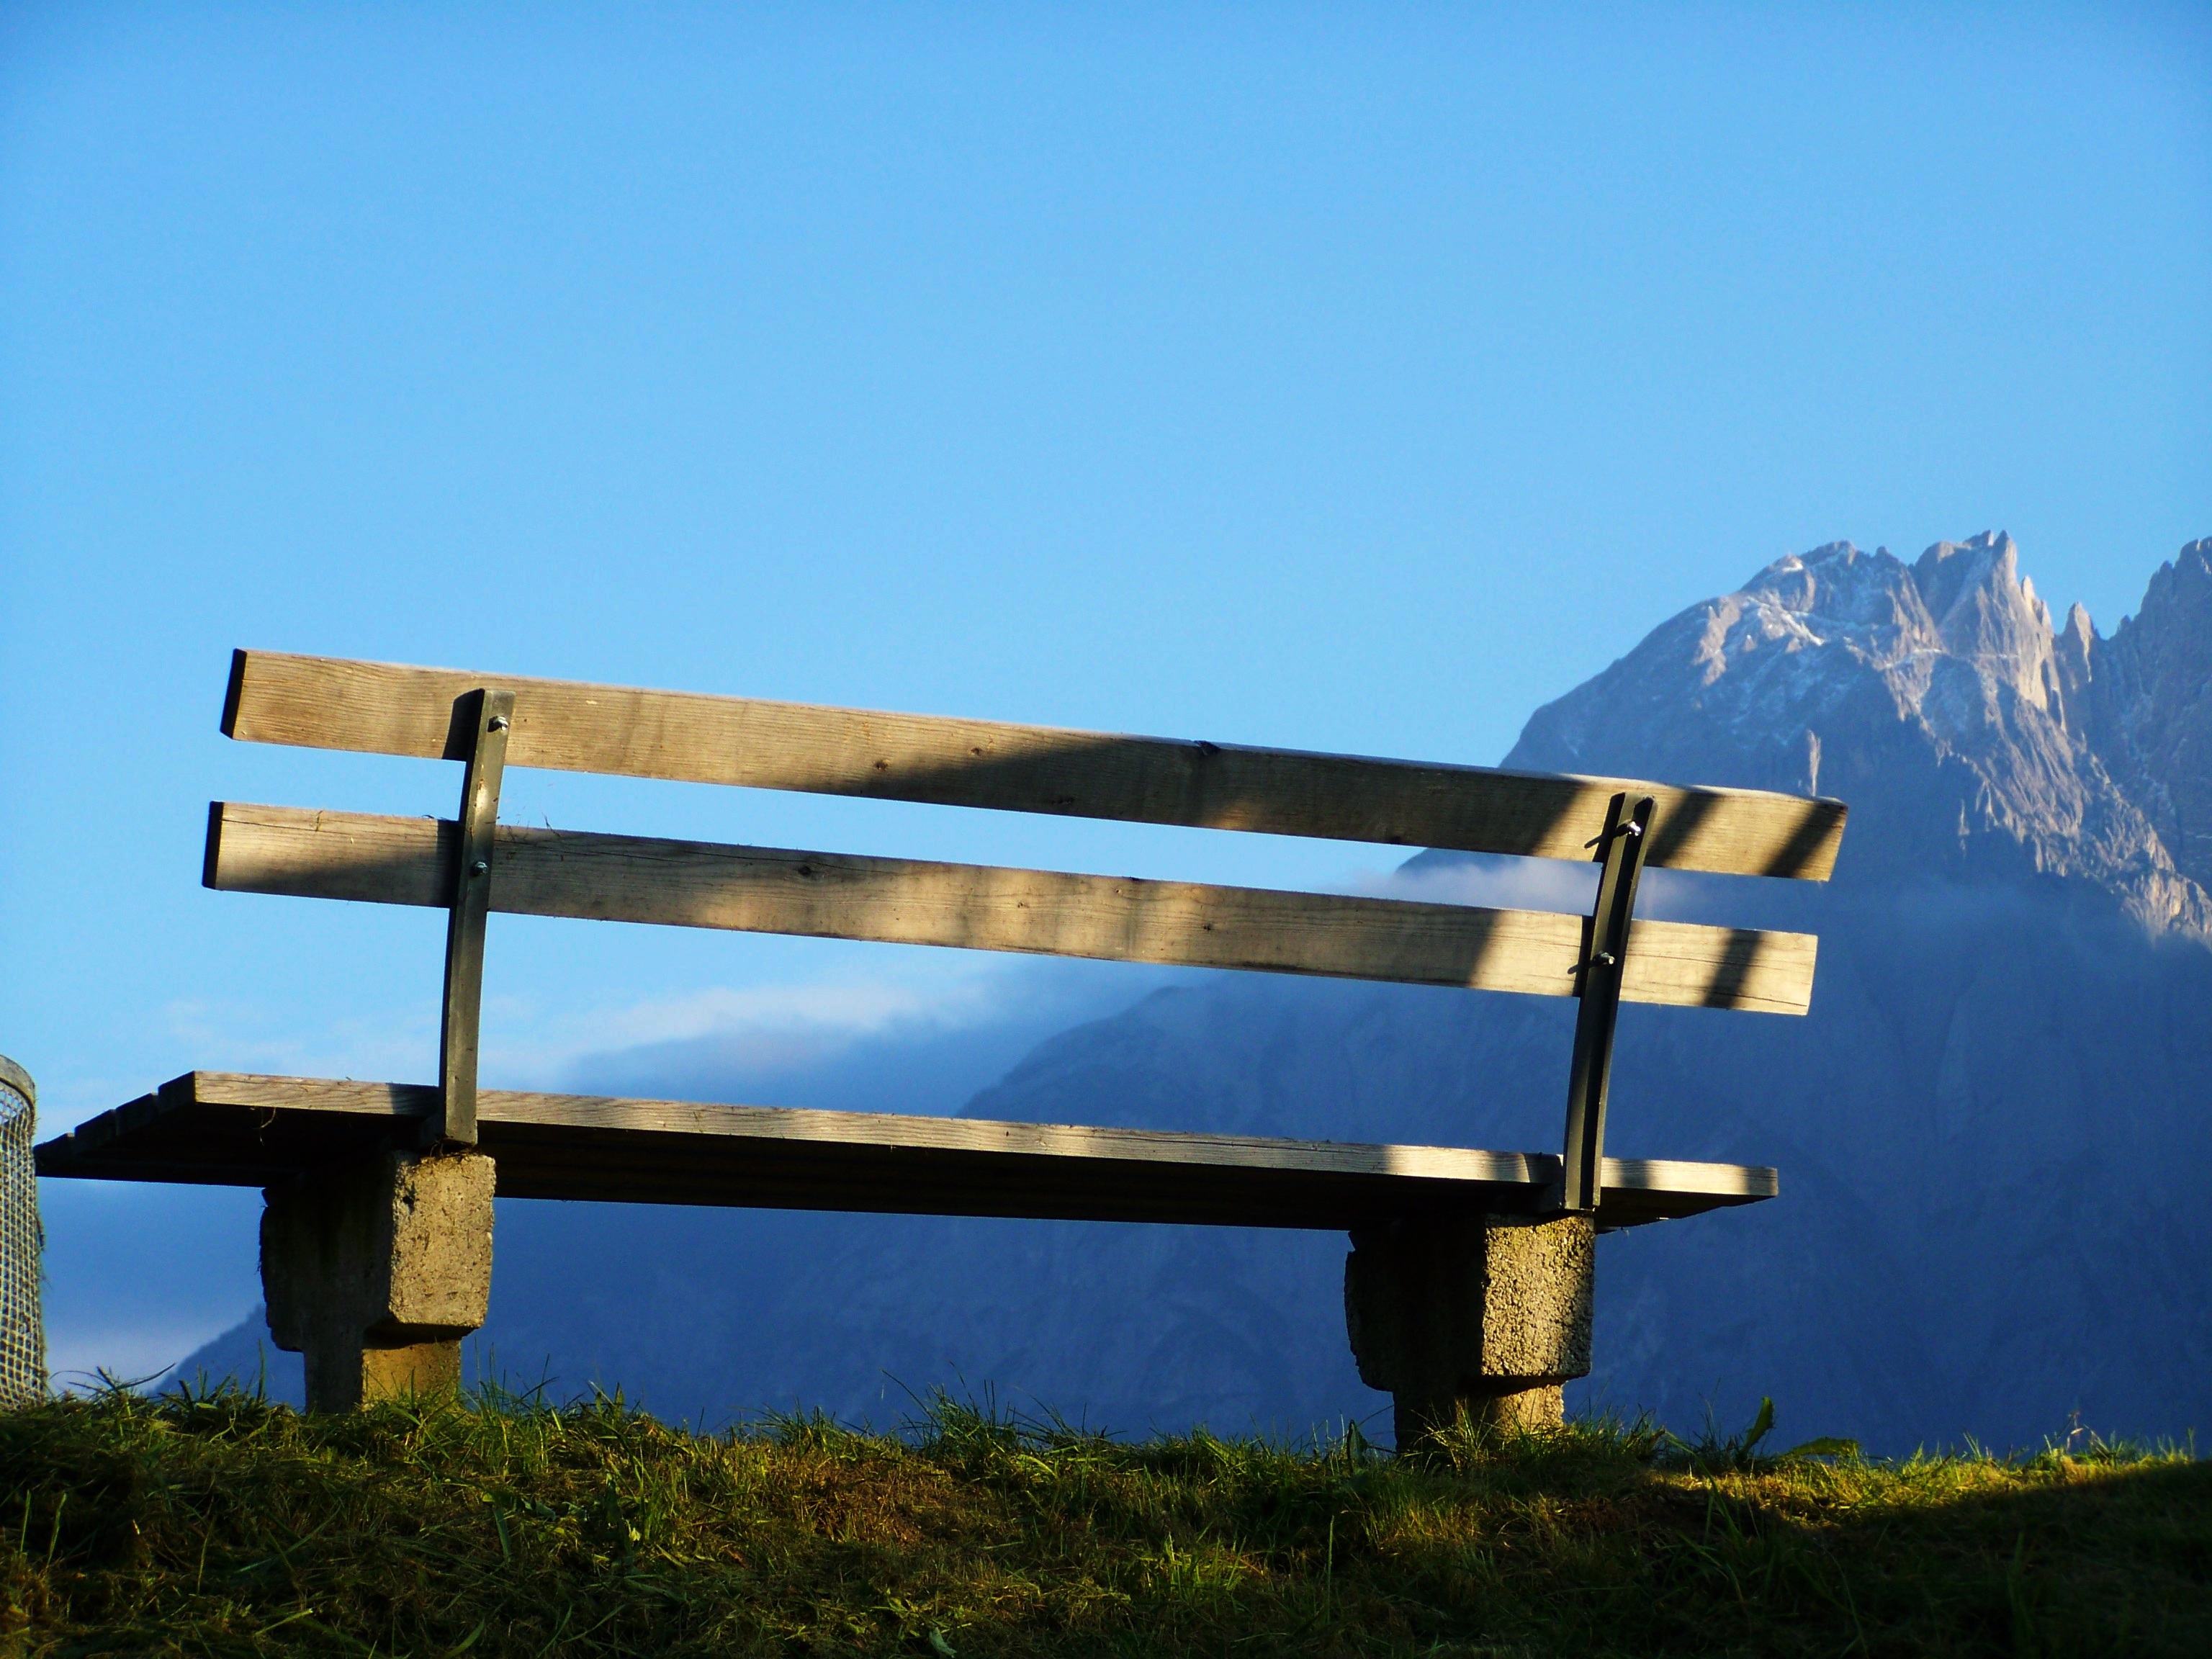
bridge, reflection, rest, blue sky, pad